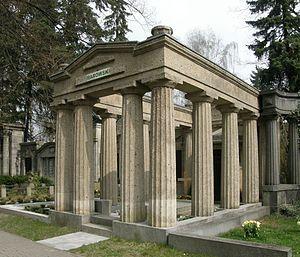
Le cimetière de Berlin-Wilmersdorf est un cimetière à Berlin-Wilmersdorf, fondé en 1885-1886. Il s'étend sur une surface de 10,12 hectares et a été agrandi plusieurs fois. Les sections A, B et D sont des jardins protégés de l'État de Berlin. Un crématorium a été construit avec un colombarium au moment de l'extension du cimetière en 1919-1923, mais il n'y a plus de crémation depuis 1990.